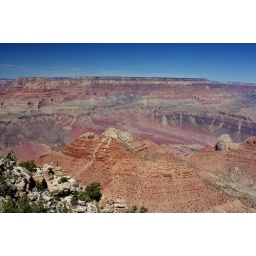
Two intrepid tourists are dwarfed by the expanse of red rock below Lipan Point on the South Rim